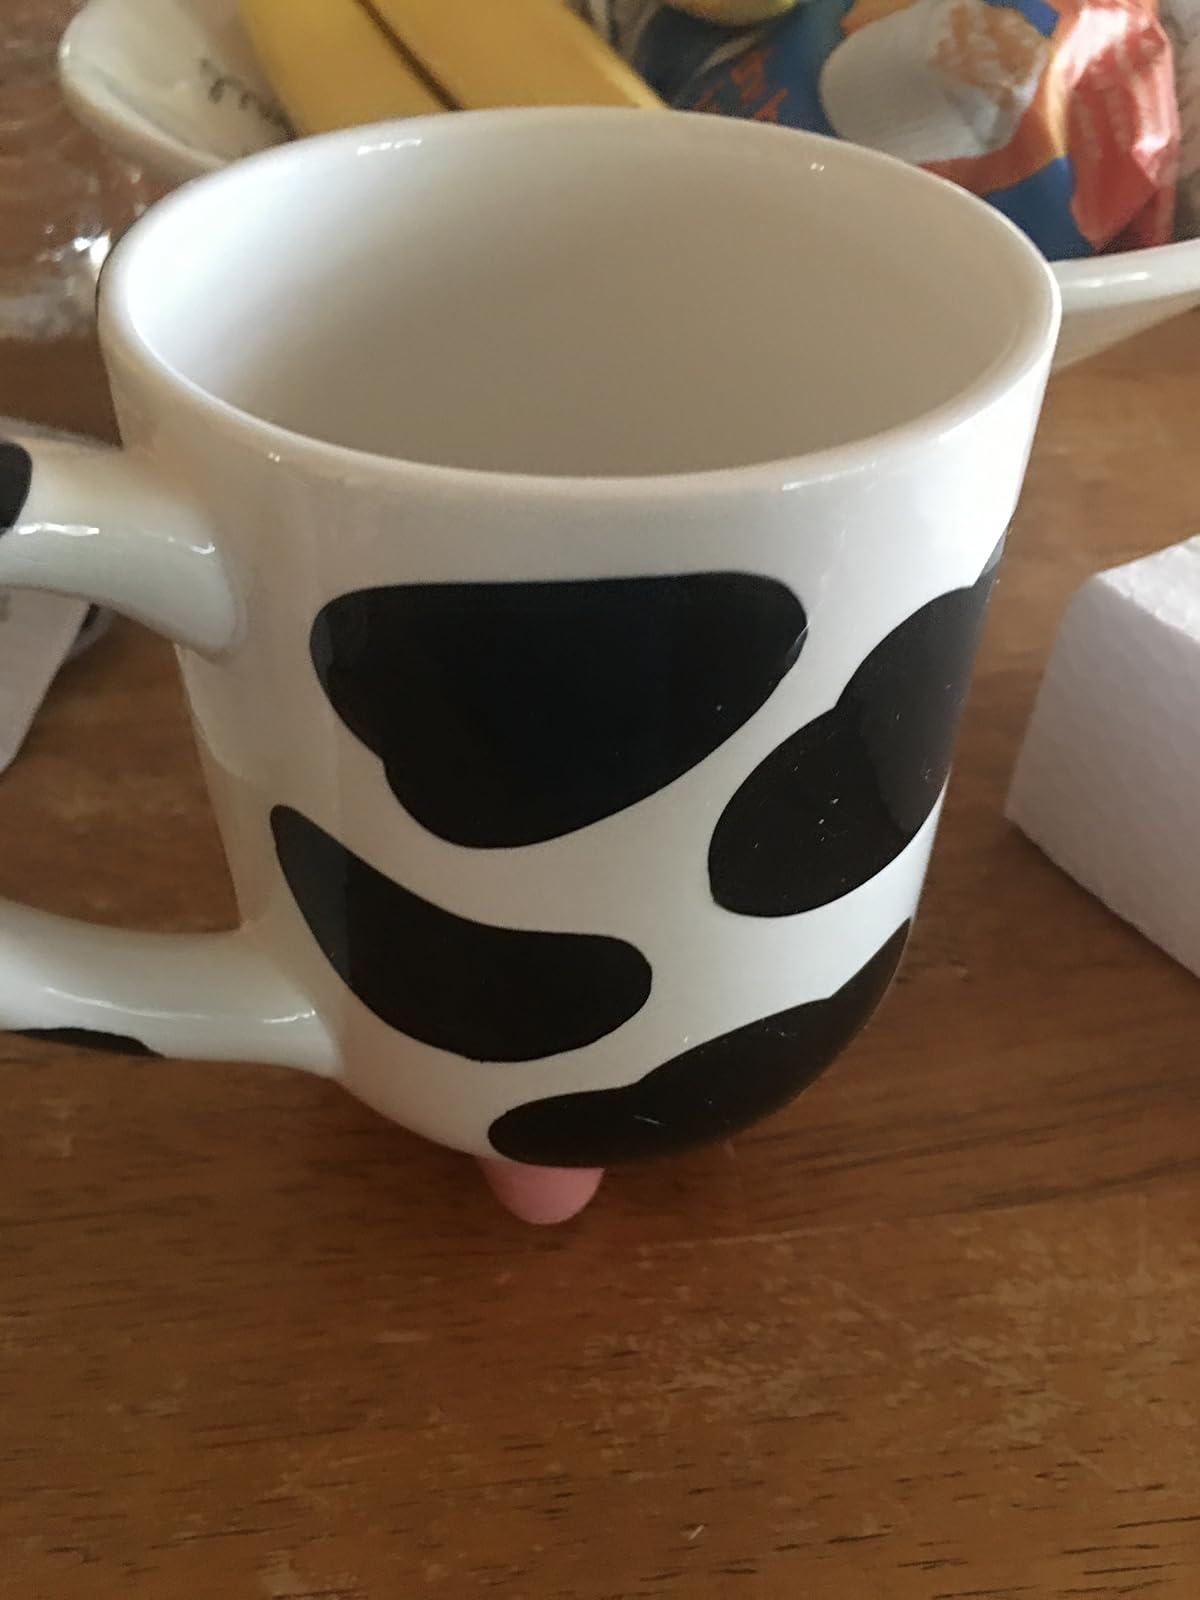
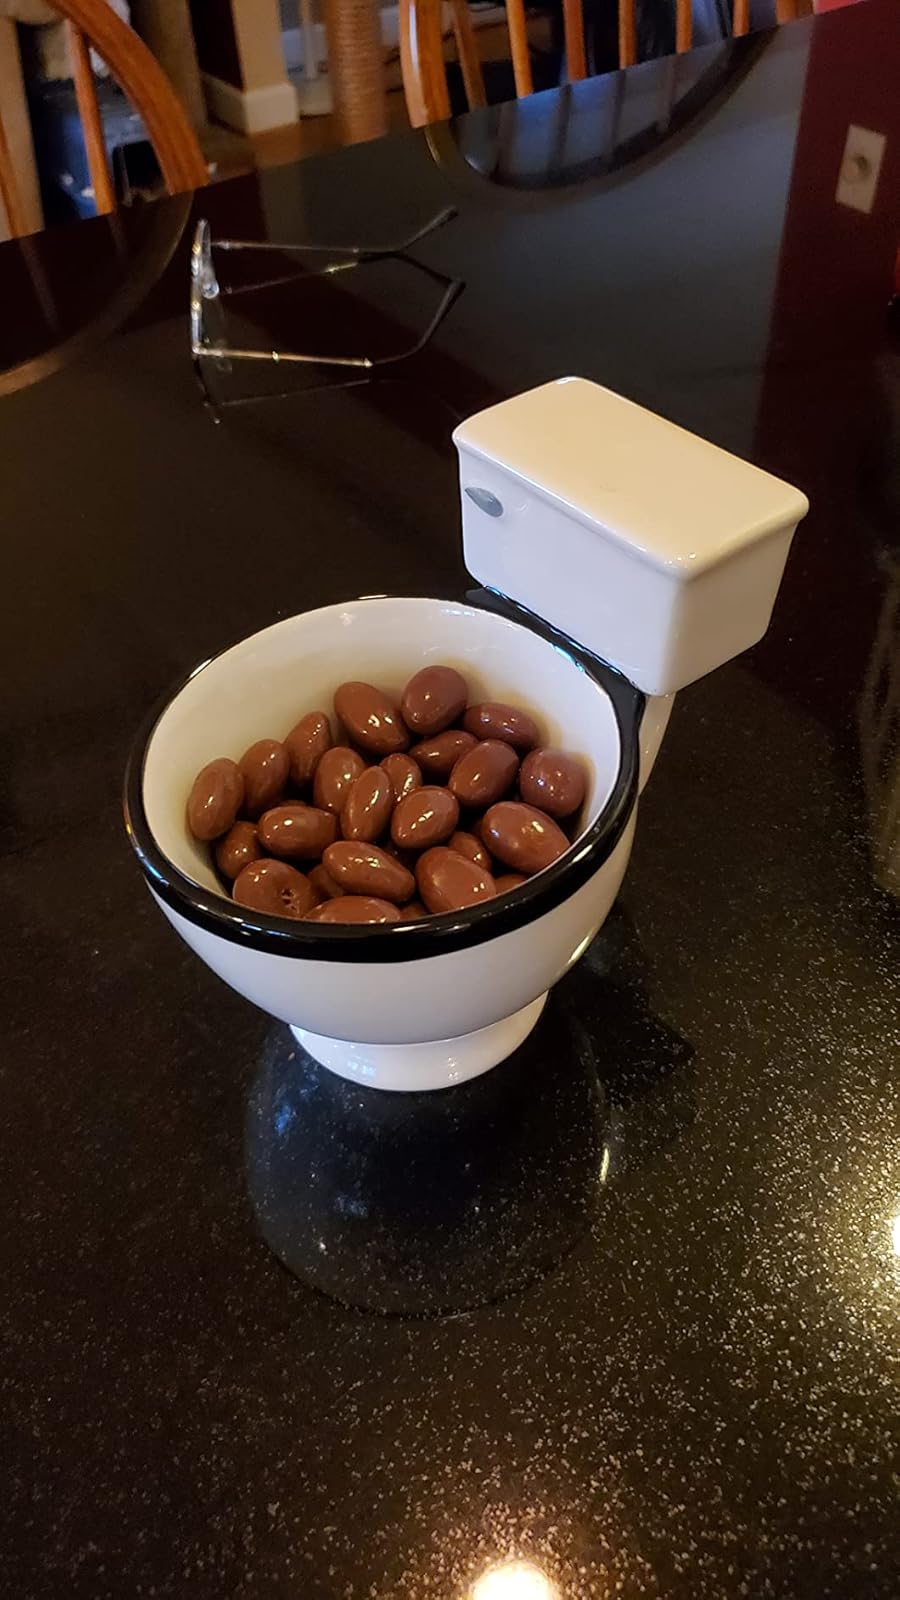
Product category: items_mug
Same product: no